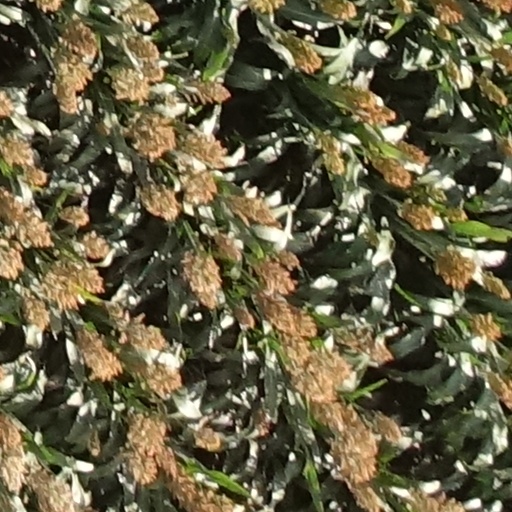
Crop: sorghum